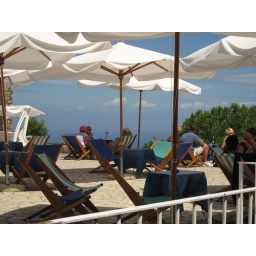
The cable car station on a hill in Capri.